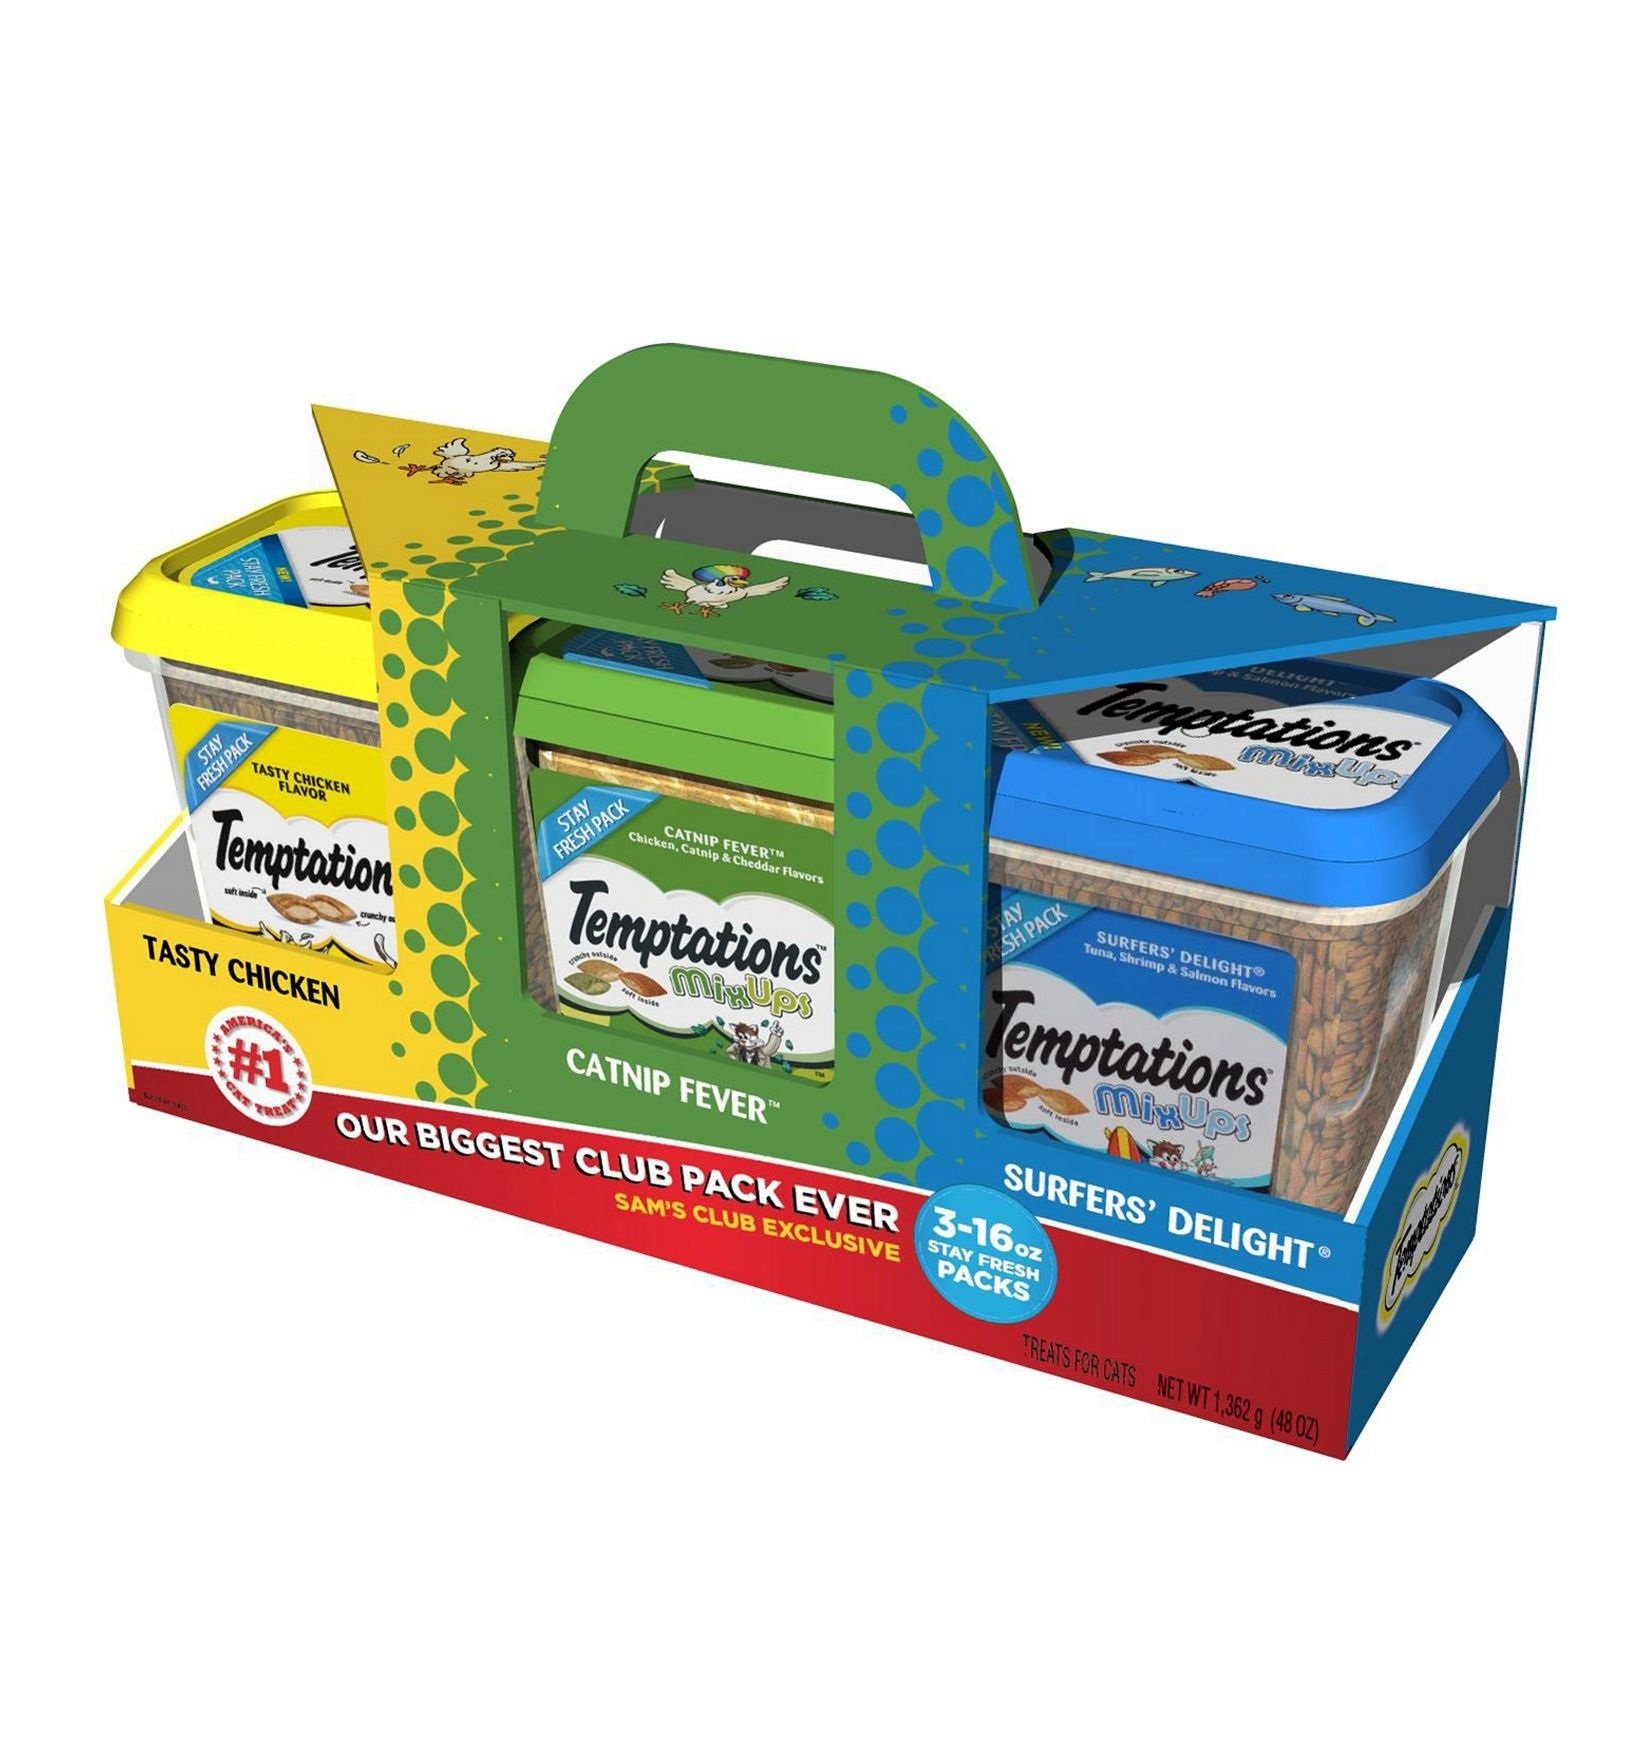
Item Name: Temptations Temptations Cat Treat Tasty Chicken Flavor,Catnip Fever,Surfers Delight Flavors,Variety Pack 3 X 16 Ounce Total Net Wt 48 Ounce , 48 Ounce
Bullet Point 1: This irresistible cat treat has a unique pocket shape that is crunchy on the outside and scrumptiously soft and creamy on the inside
Bullet Point 2: TEMPTATIONS Cat Treats are 100% nutritionally complete and balanced for adult cat maintenance
Bullet Point 3: These tasty cat treats come in a unique stay-fresh pack with a closable lid that helps keep your best friend’s treats fresh
Value: 48.0
Unit: Ounce

Price: 24.59